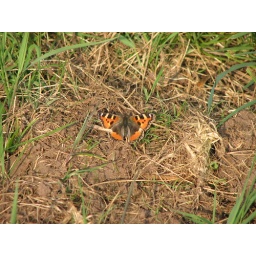
Like a butterfly in a cow pasture.... Oh, wait....